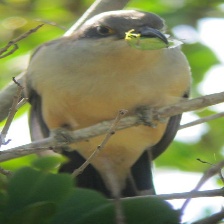
Species: MANGROVE CUCKOO
Scientific name: COCCYZUS MINOR